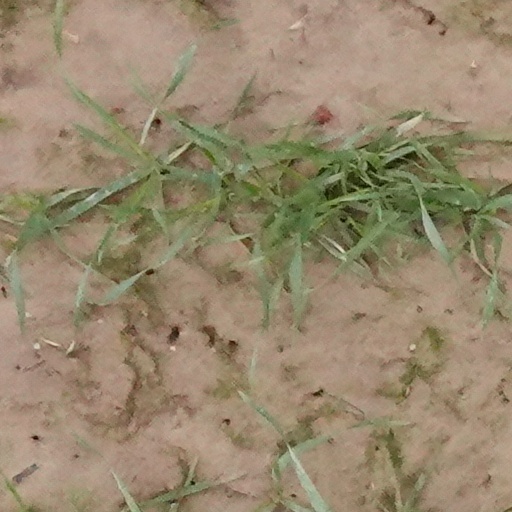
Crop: wheat